RVAH-1

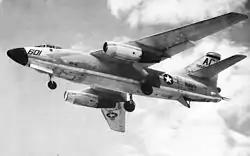
VAH-1 A3D-2 Skywarrior in flight in 1959

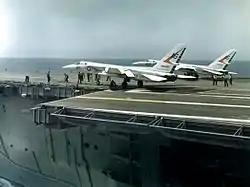
A pair of VAH-1 A-5A Vigilantes being readied for launch from the bow catapults of , c.1964

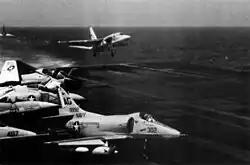
RVAH-1 RA-5C Vigilante lands on off Vietnam in 1965

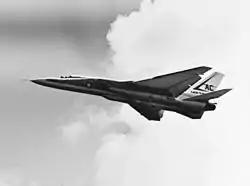
RVAH-1 RA-5C in 1969

Established at Naval Air Station Jacksonville, Florida on 1 November 1955 as the heir to Patrol Squadron THREE (VP-3), VAH-1 became the first unit to operate the A3D Skywarrior, receiving their first five A3D-1s on 31 March 1956. In early November 1956, VAH-1's A3D-1s were craned aboard the at Naval Station Mayport, Florida and the "Forrestal" put to sea to operate in the eastern Atlantic during the Suez Crisis, ready to enter the Mediterranean Sea should it be necessary. Carrier qualifications with the A3D-1 were conducted during this period and "Forrestal" returned to the US on 12 December 1956. In January 1957, VAH-1 embarked on "Forrestal" on its first formal deployment, a cruise to the Mediterranean.